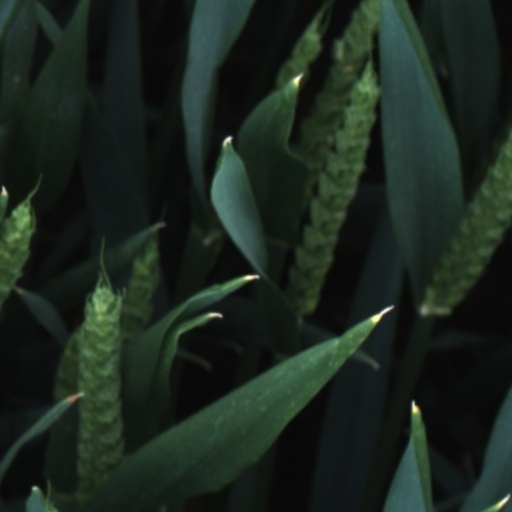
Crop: wheat